Tommy Lasorda

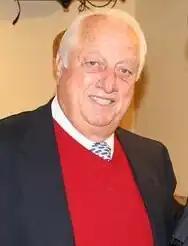
Lasorda in 2005

In 1996, Lasorda voiced the role of Lucky Lasorta, a Black and White Havanese commentating the baseball game in the film "". He made a cameo appearance in the movie "Ladybugs" (1992) alongside comedian Rodney Dangerfield. Lasorda portrayed the Dugout Wizard in the syndicated children's television show "The Baseball Bunch". His other television credits playing himself include "Silver Spoons", "Who's the Boss?", "CHiPs", "Hart to Hart", "Fantasy Island", "Police Squad!", "Hee Haw", "Simon & Simon", "Everybody Loves Raymond", and "American Restoration".